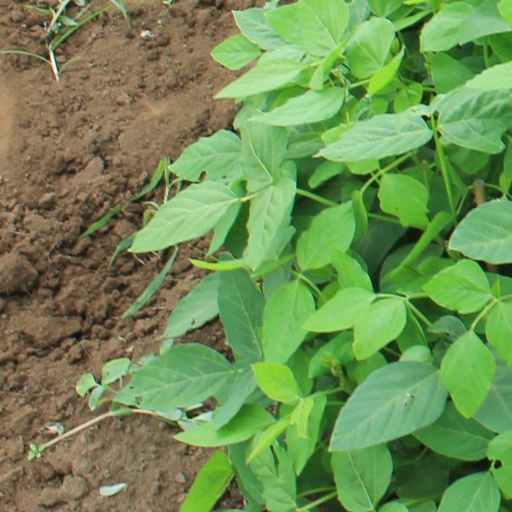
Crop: soybean